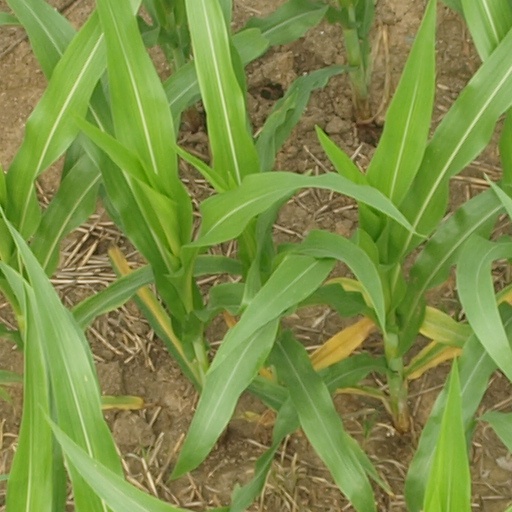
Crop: maize; corn